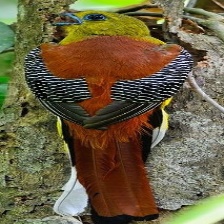
Species: ORANGE BREASTED TROGON
Scientific name: HARPACTES ORESKIOS